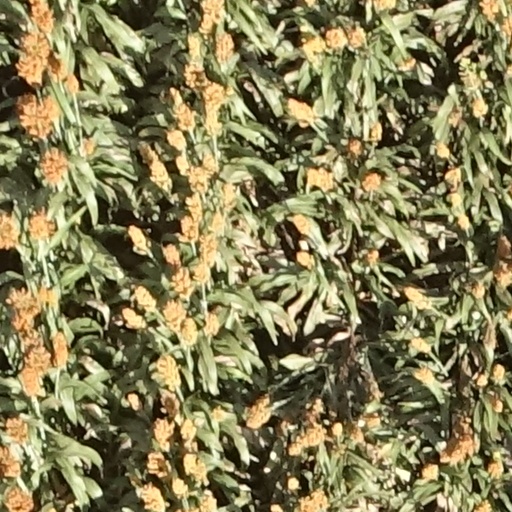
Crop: sorghum